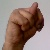
The image shows a hand gesture representing the letter 'N' in Indian Sign Language.